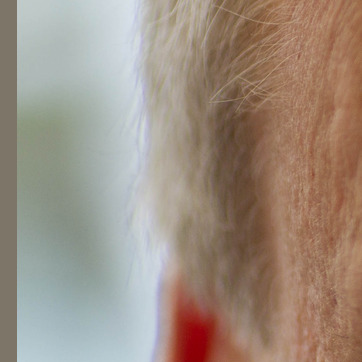
Material: hair